List of UK Jazz & Blues Albums Chart number ones of 2023

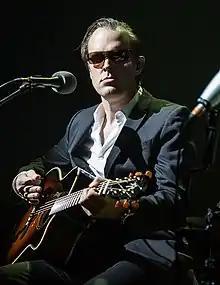
Joe Bonamassa was also number one for four weeks in 2023, spending two weeks each atop the chart with "Tales of Time" and "Blues Deluxe Vol. 2".

The UK Jazz & Blues Albums Chart is a record chart which ranks the best-selling jazz and blues albums in the United Kingdom. Compiled and published by the Official Charts Company, the data is based on each album's weekly physical sales, digital downloads and streams. In 2023, 52 charts were published with 27 albums at number one. The first number-one album of the year was Ezra Collective's second studio album "Where I'm Meant to Be", which topped the first three charts of 2023. The last number-one album of the year was "Christmas Wish", the seventh studio album by Gregory Porter, which spent the last eight weeks of 2023 atop the chart.